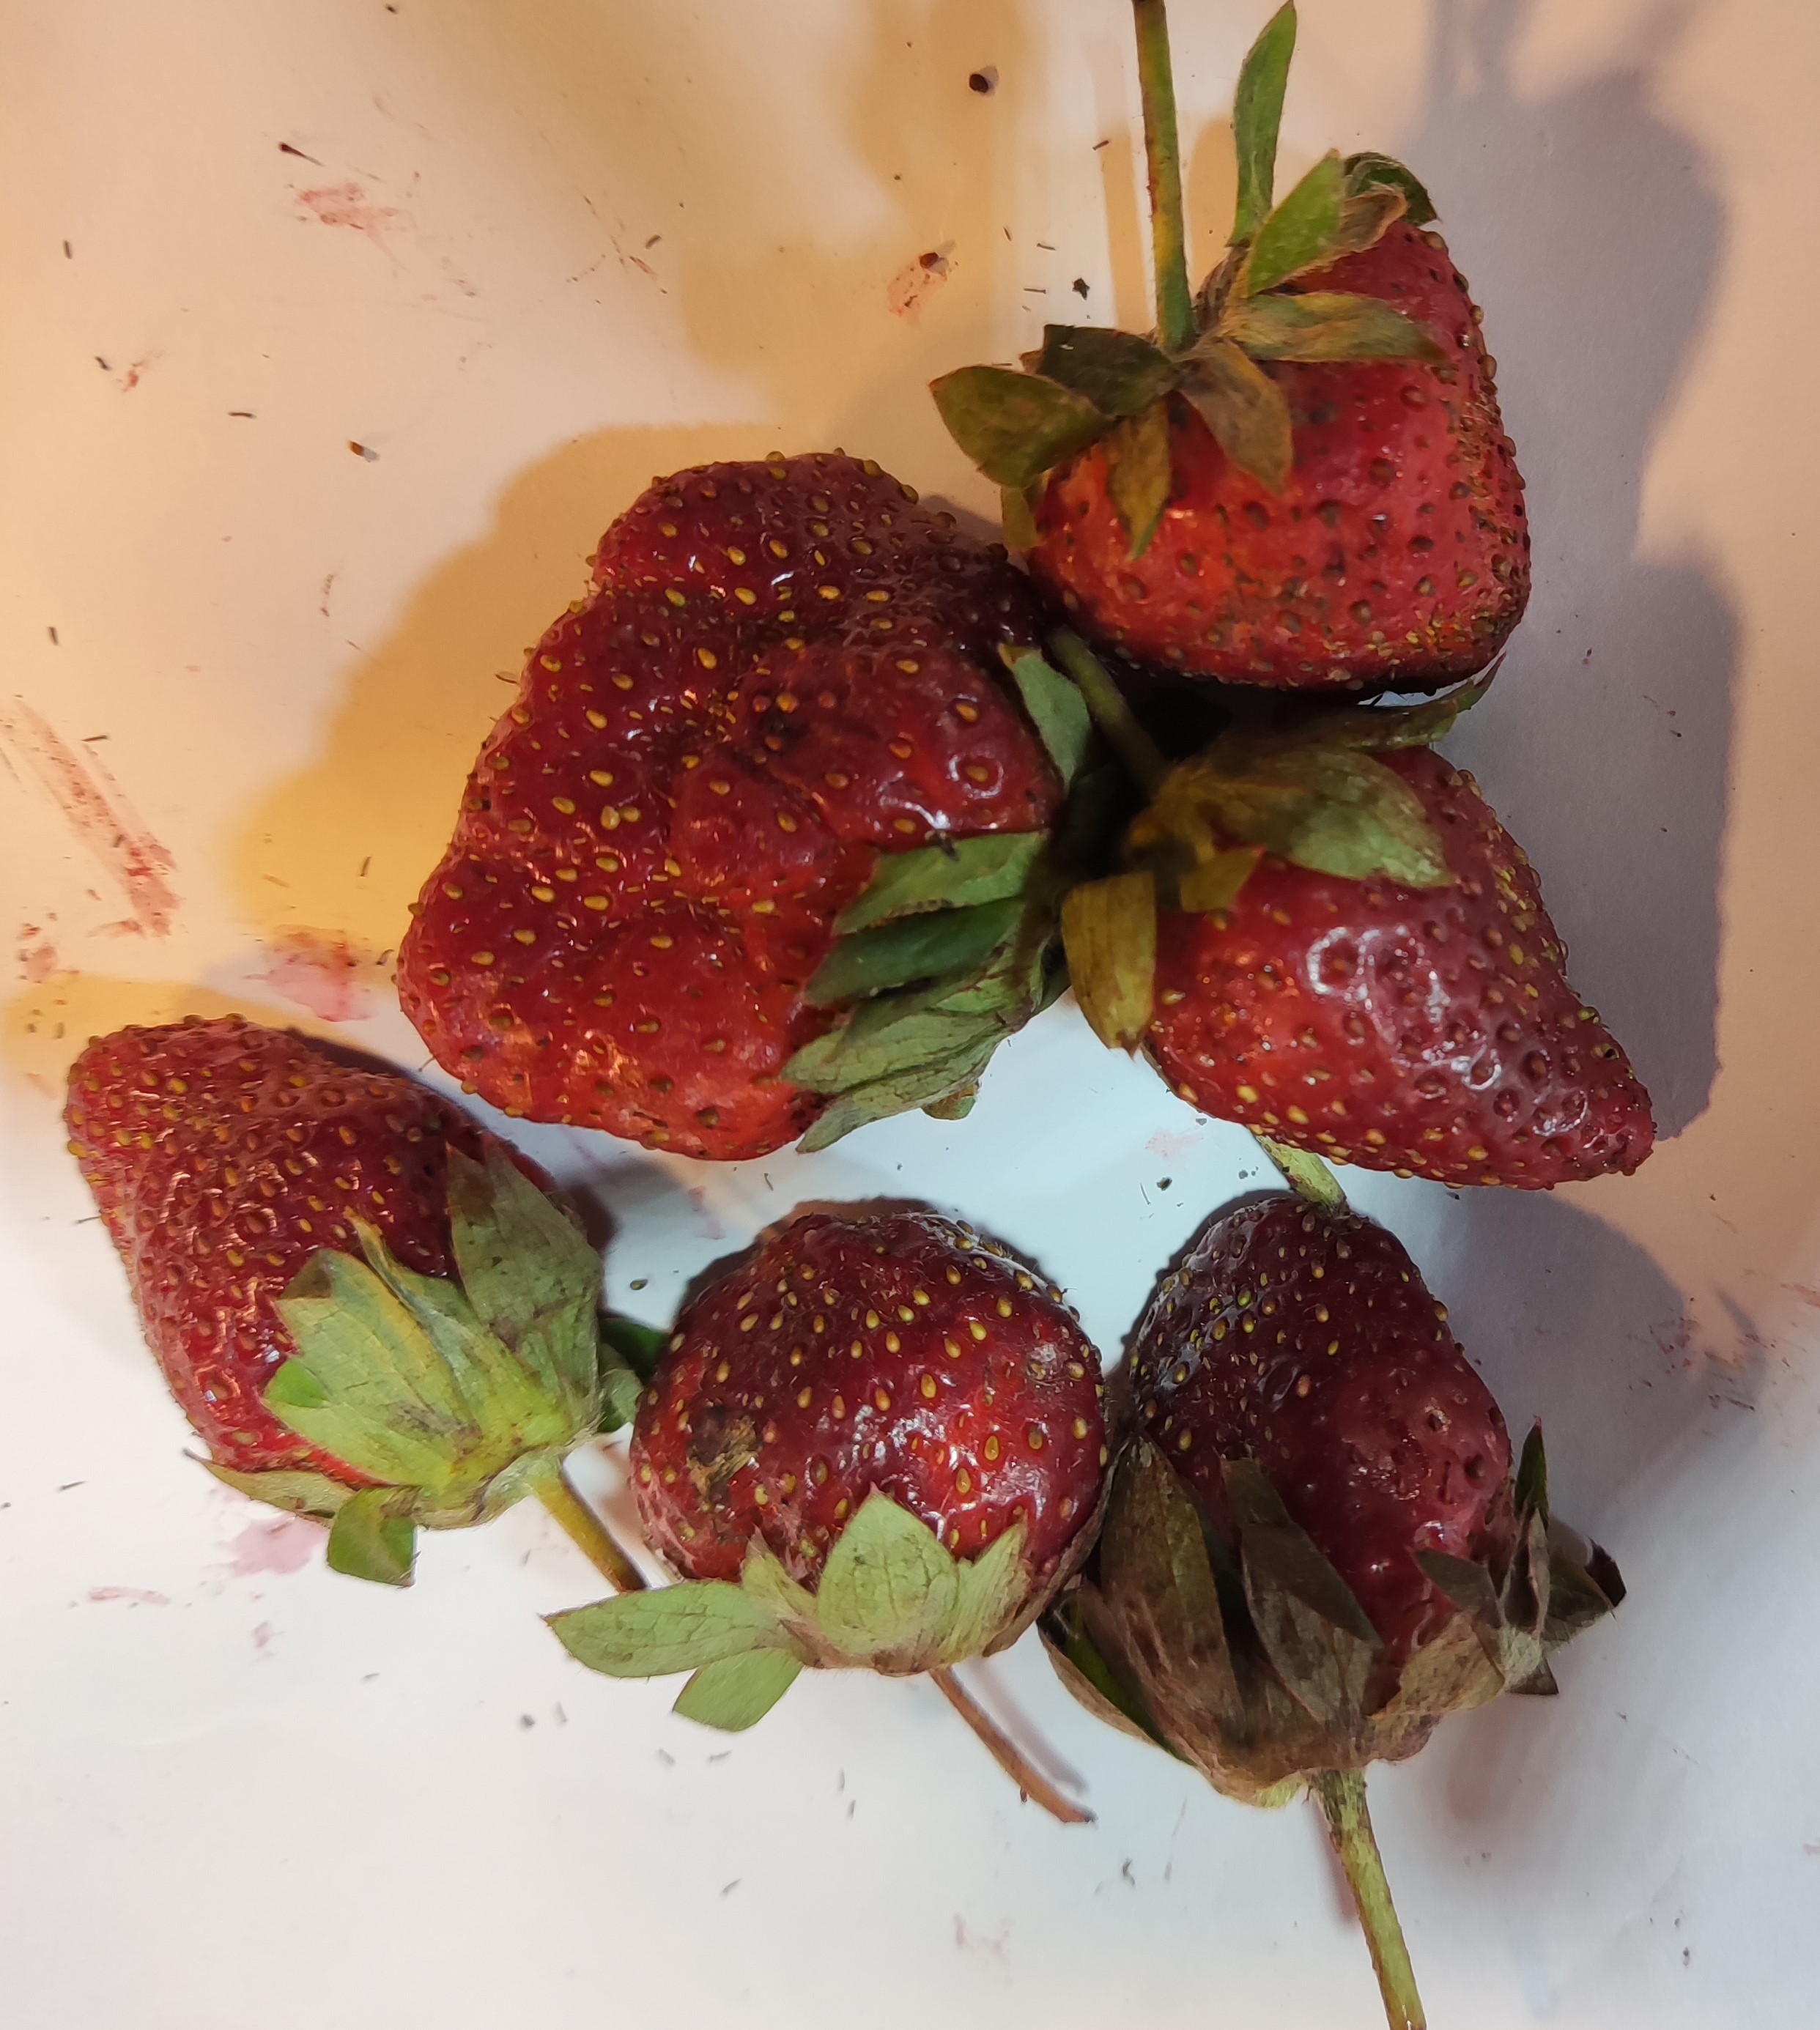
Fruit: strawberry
Condition: fresh